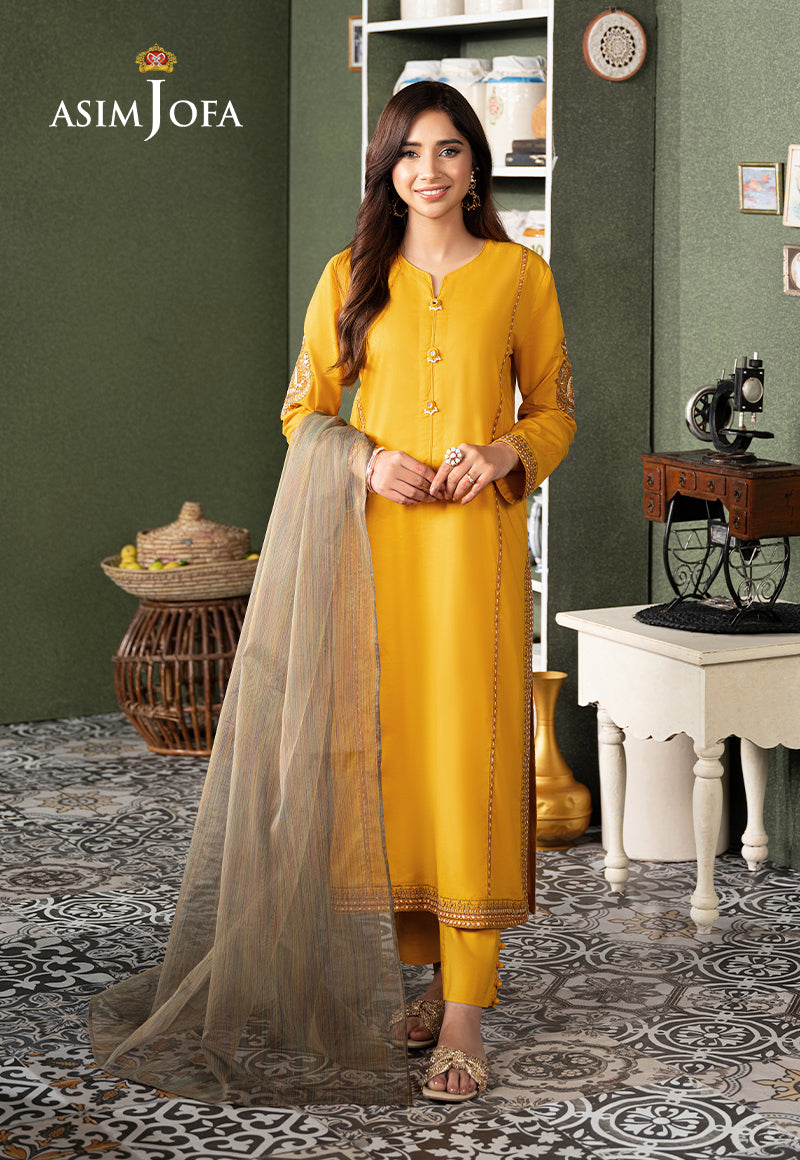
mustard gold karigari suit set